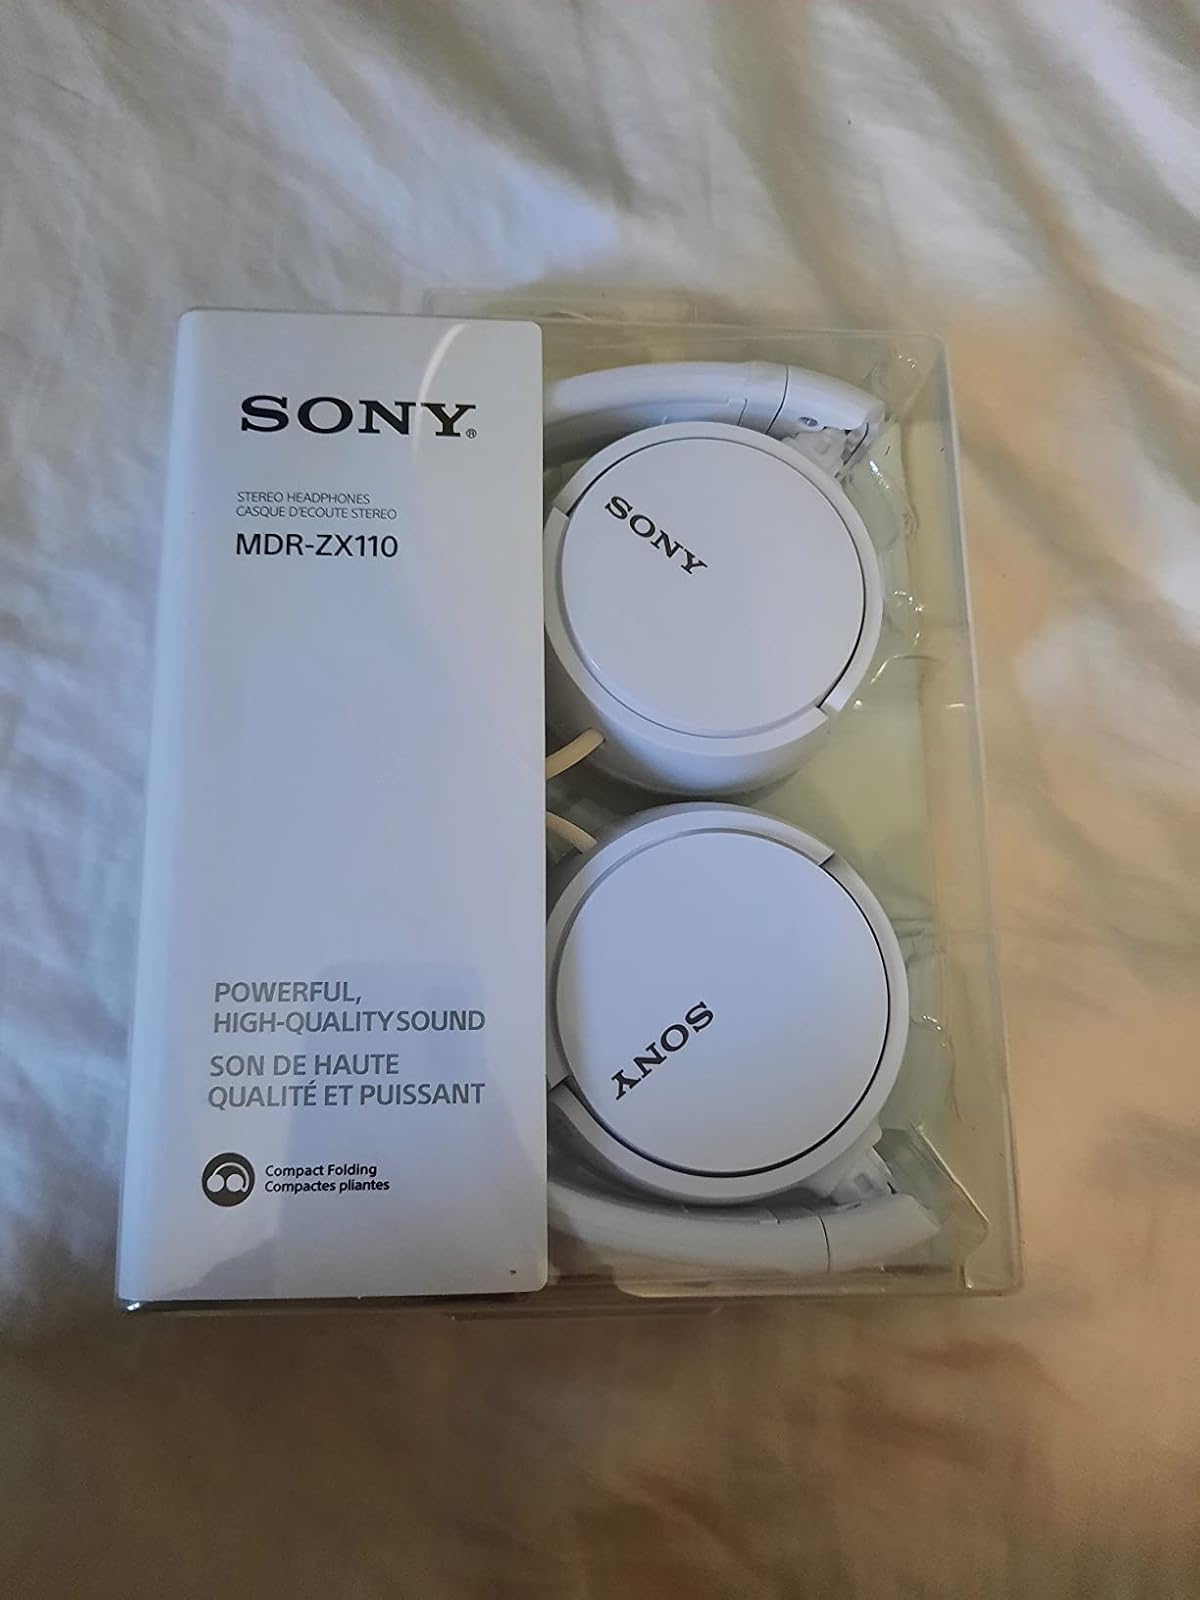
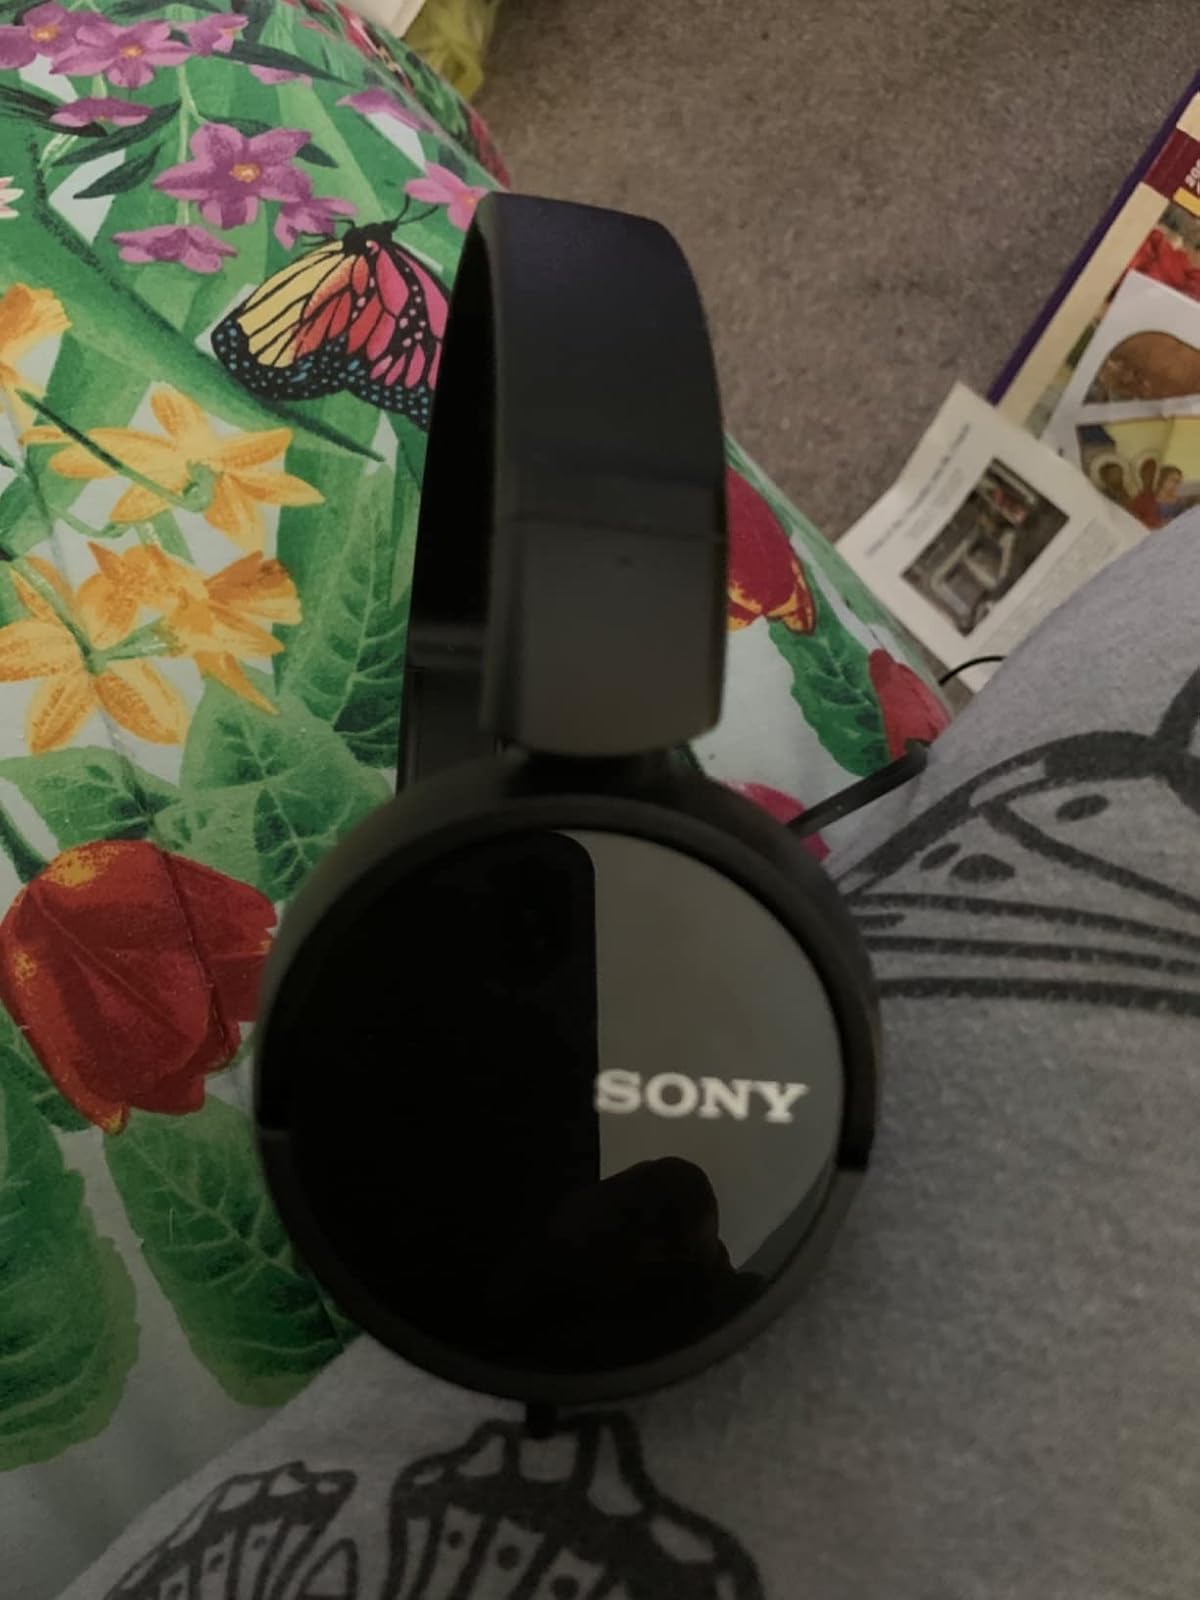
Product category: headphones
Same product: no